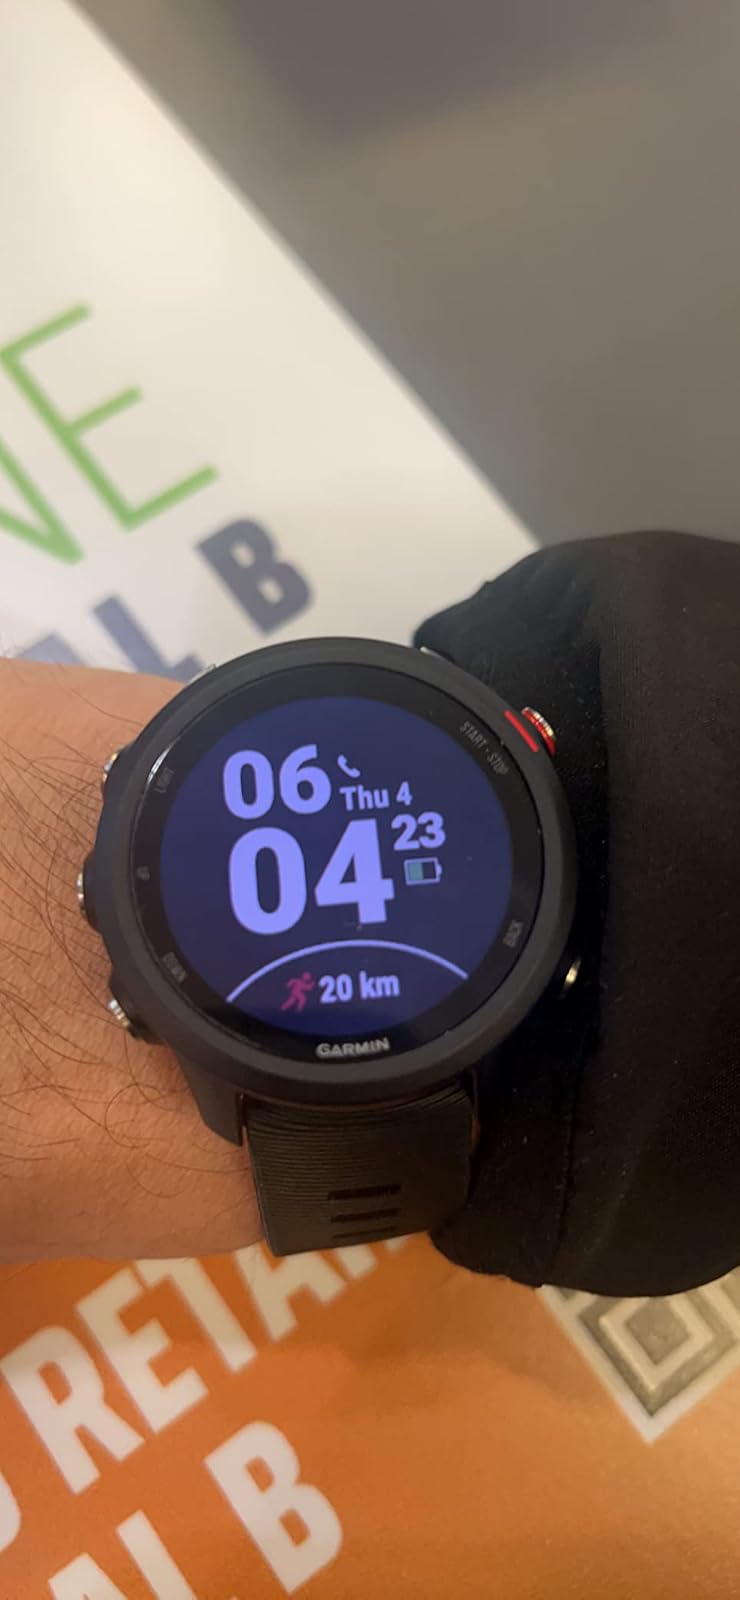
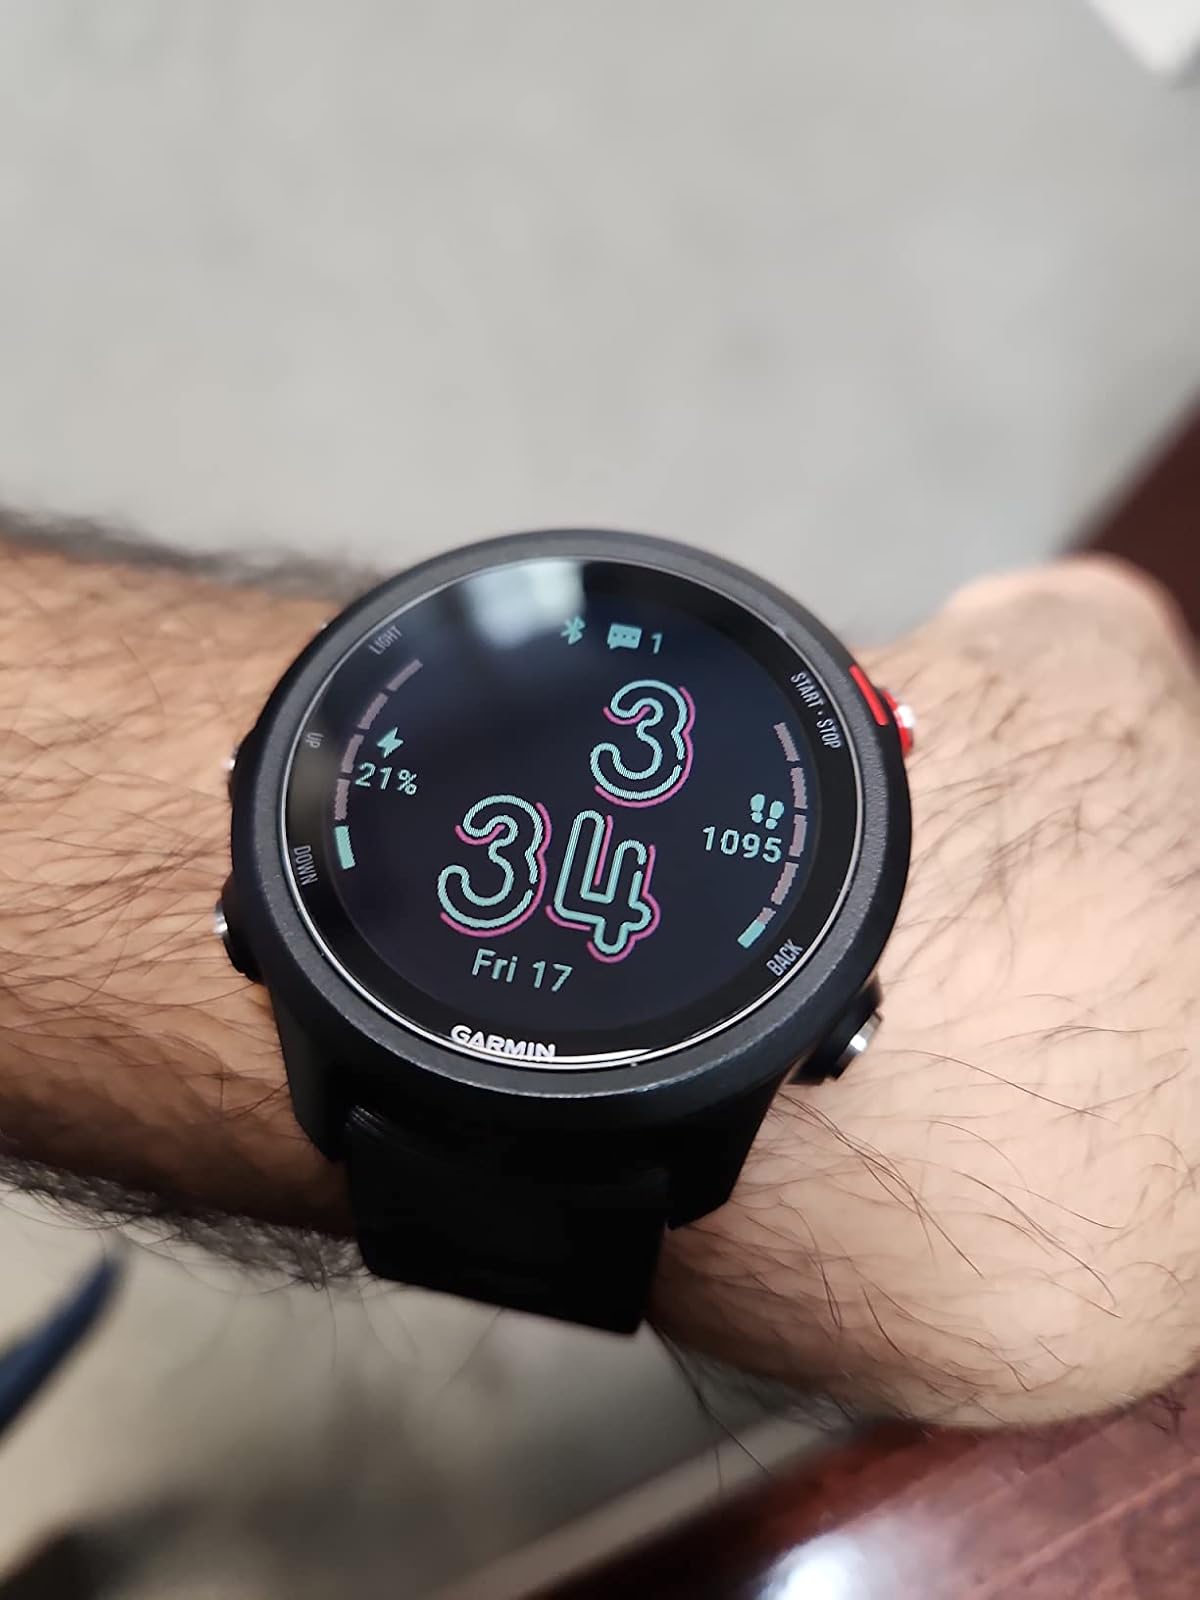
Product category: smartwatch
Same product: yes